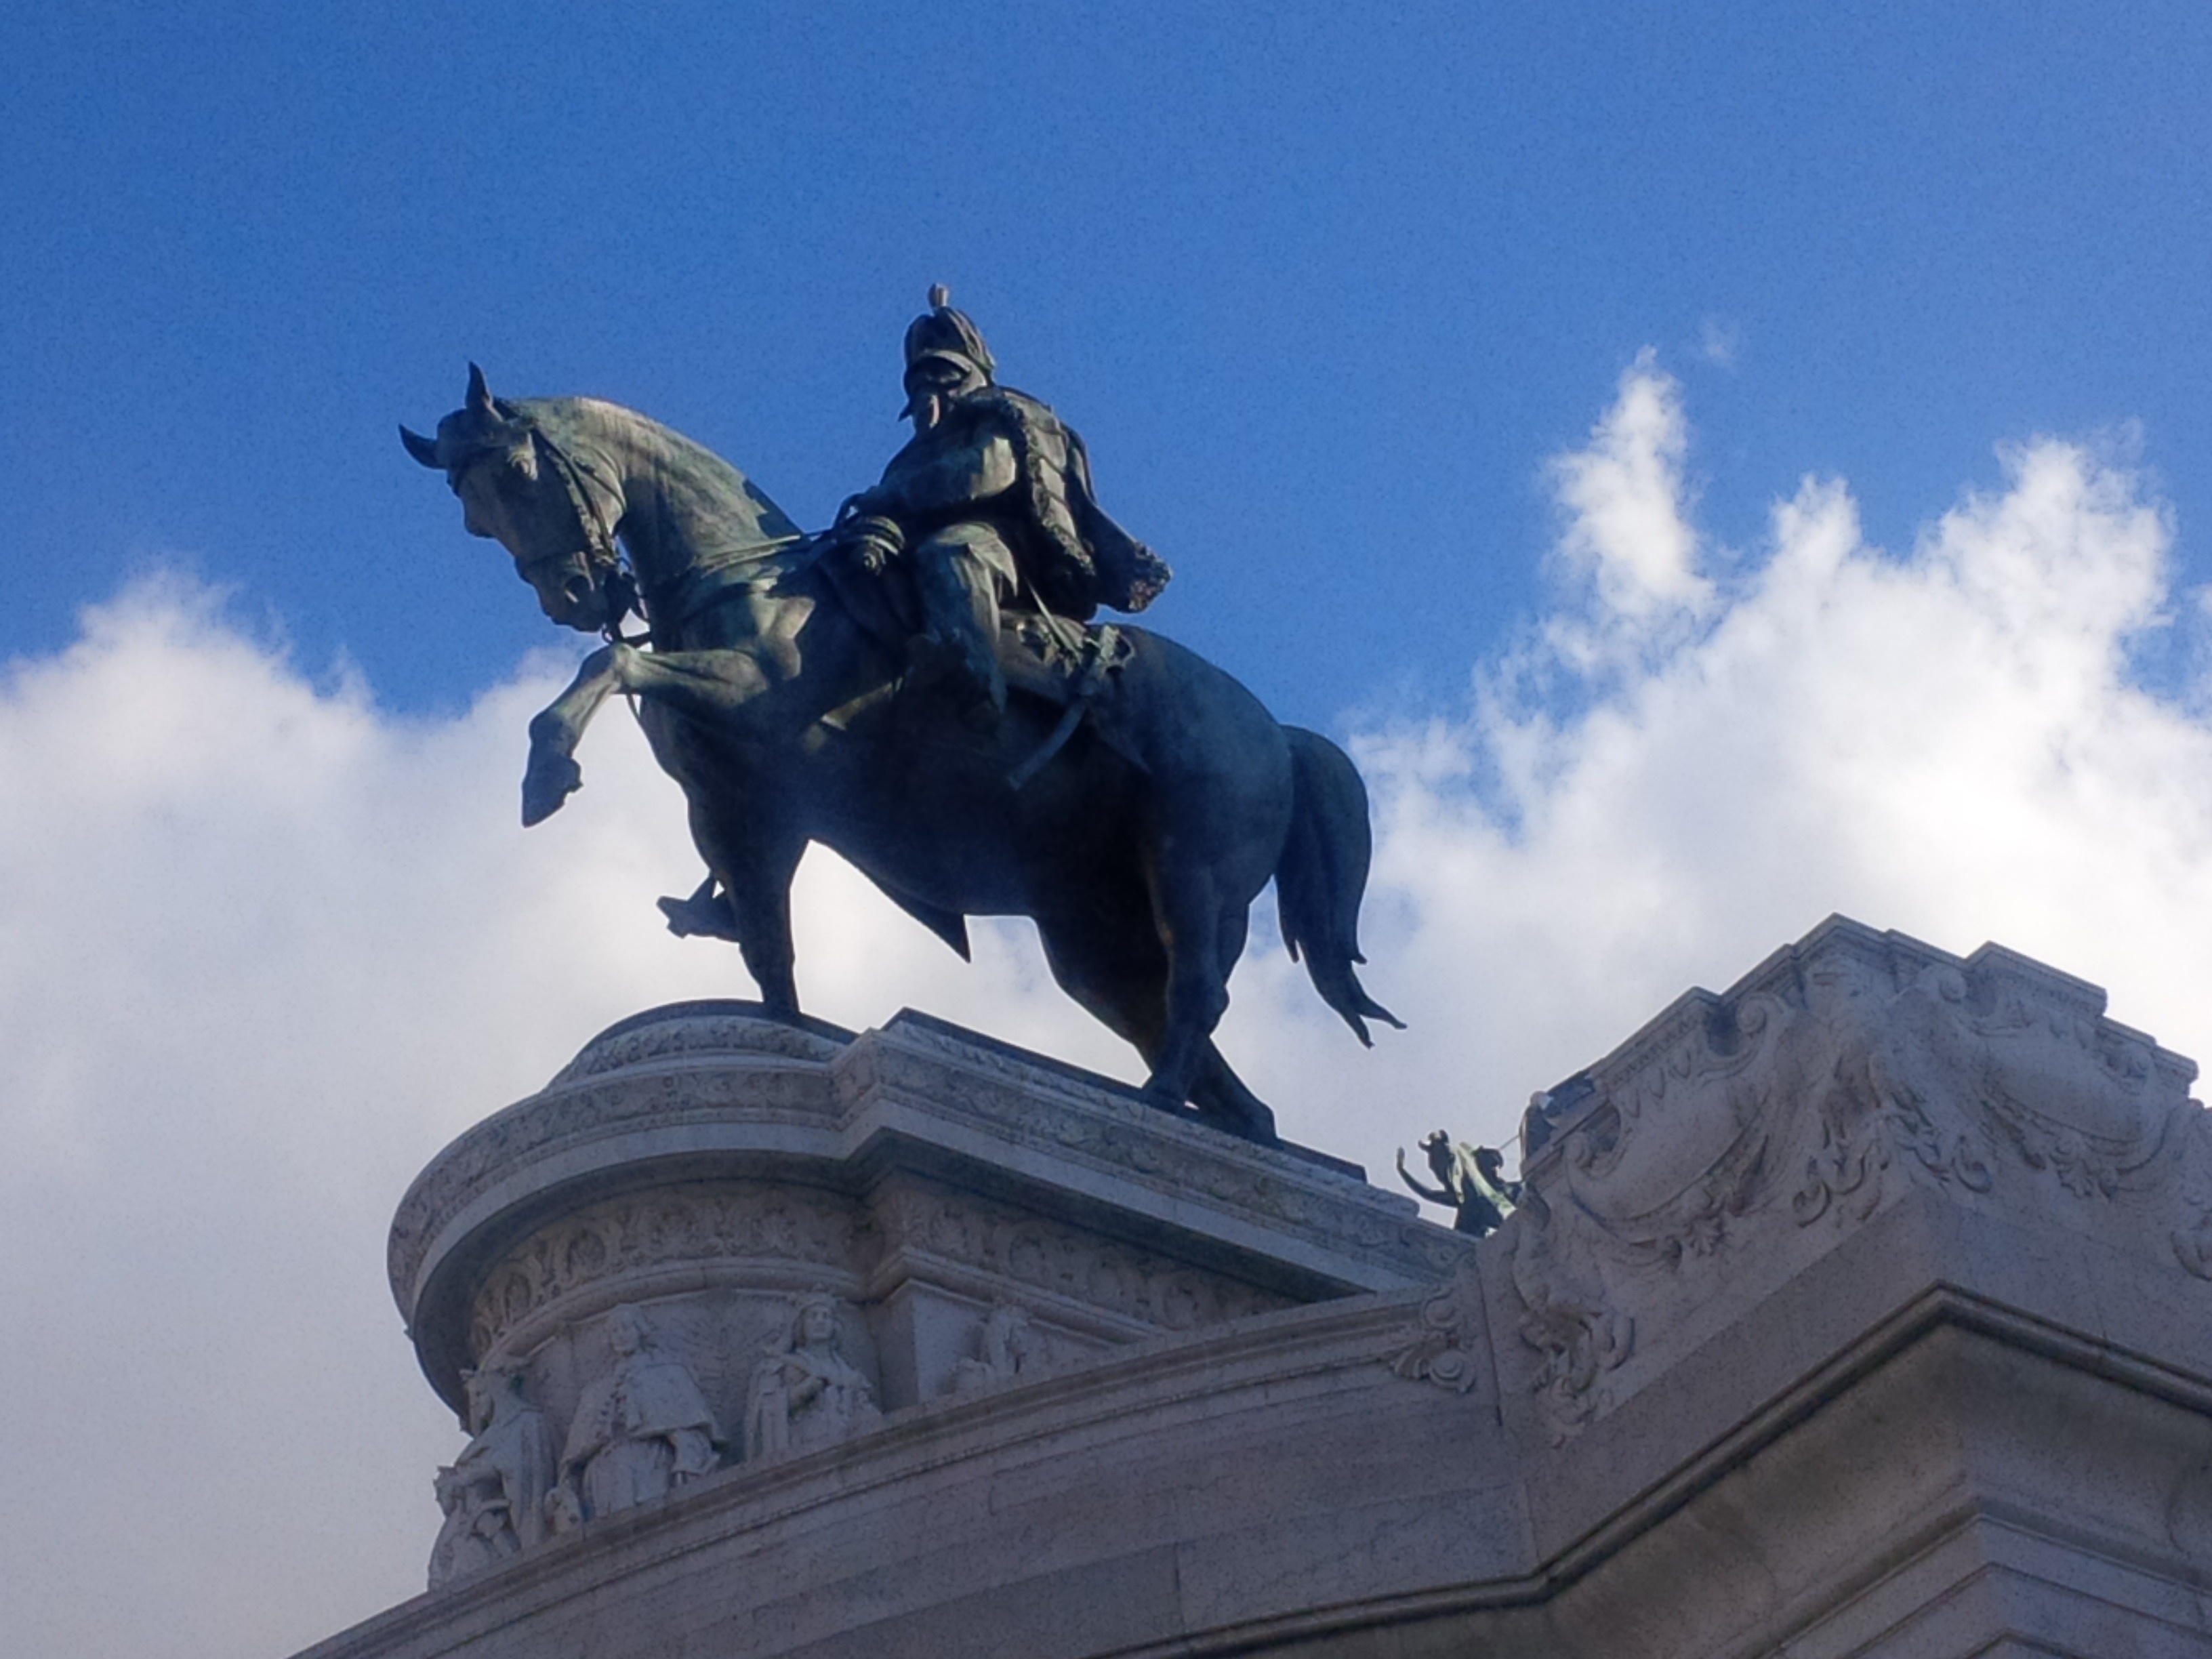
monument, statue, gargoyle, sculpture, art, screenshot